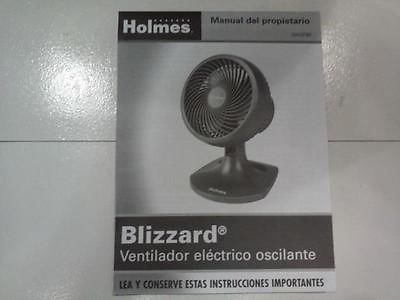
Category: fan